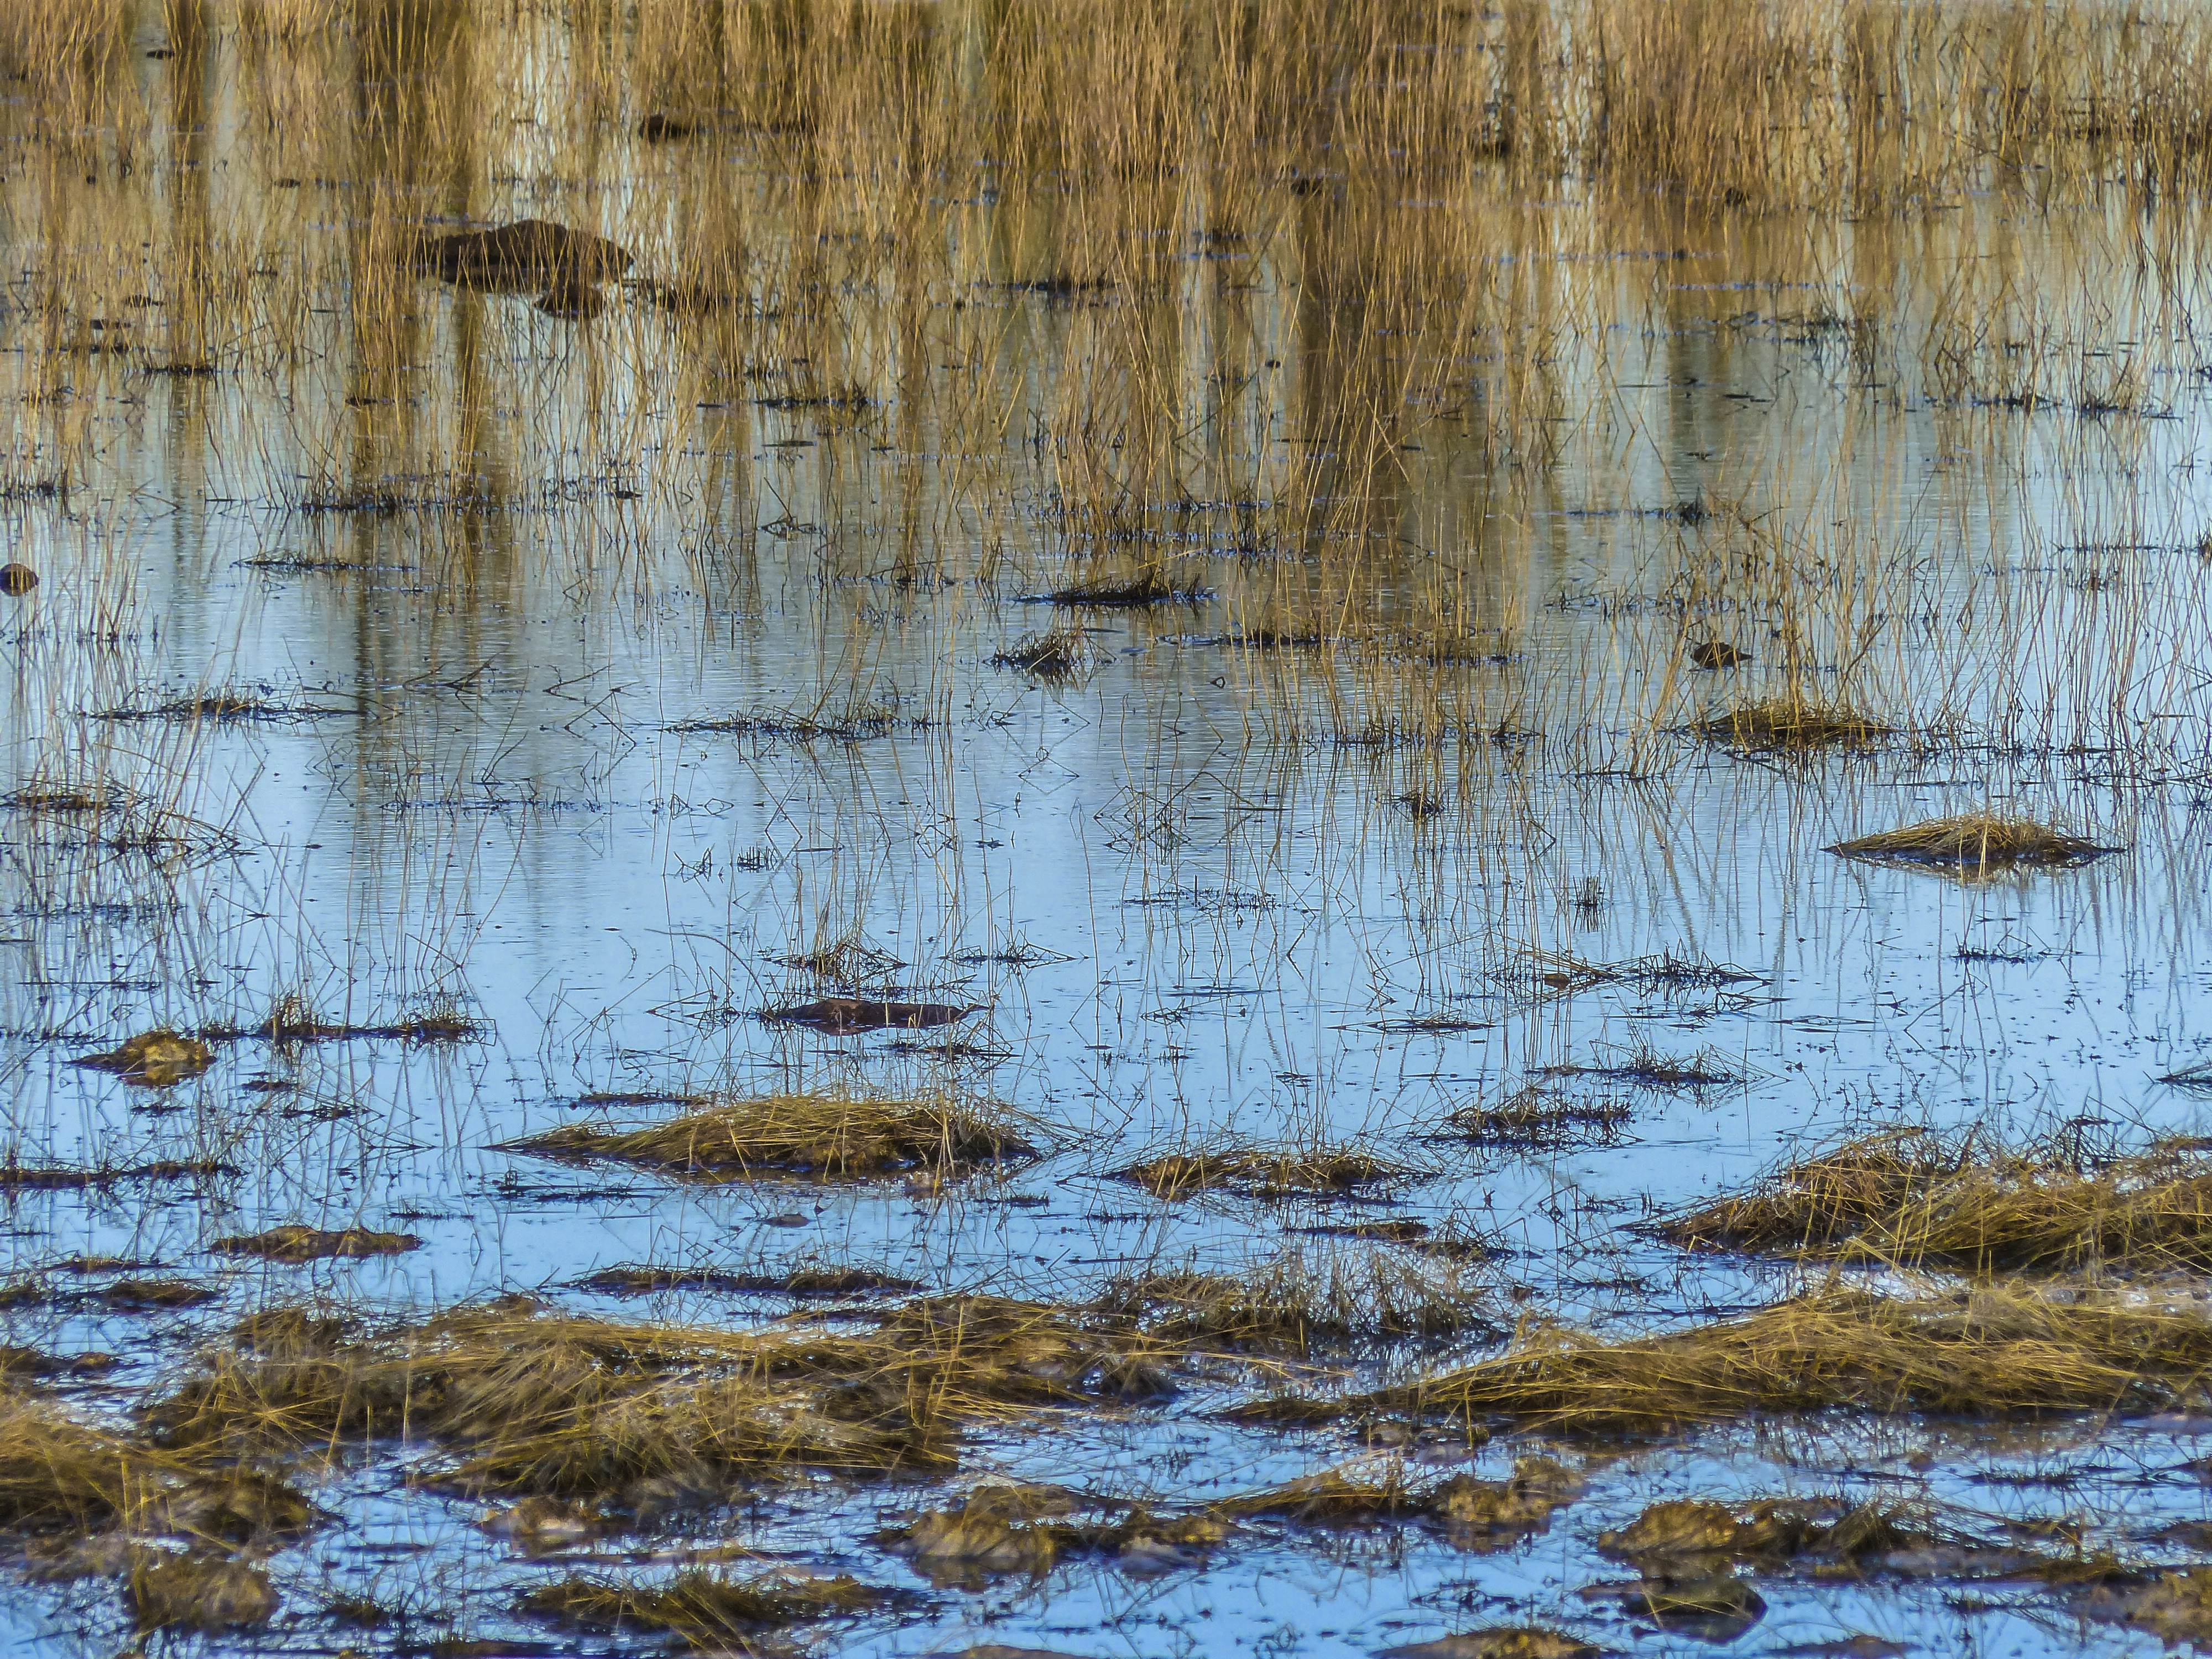
landscape, tree, nature, grass, marsh, swamp, winter, plant, wood, texture, formation, pond, environment, reflection, season, material, weed, outdoors, wetland, habitat, tundra, water reed, natural environment, woody plant